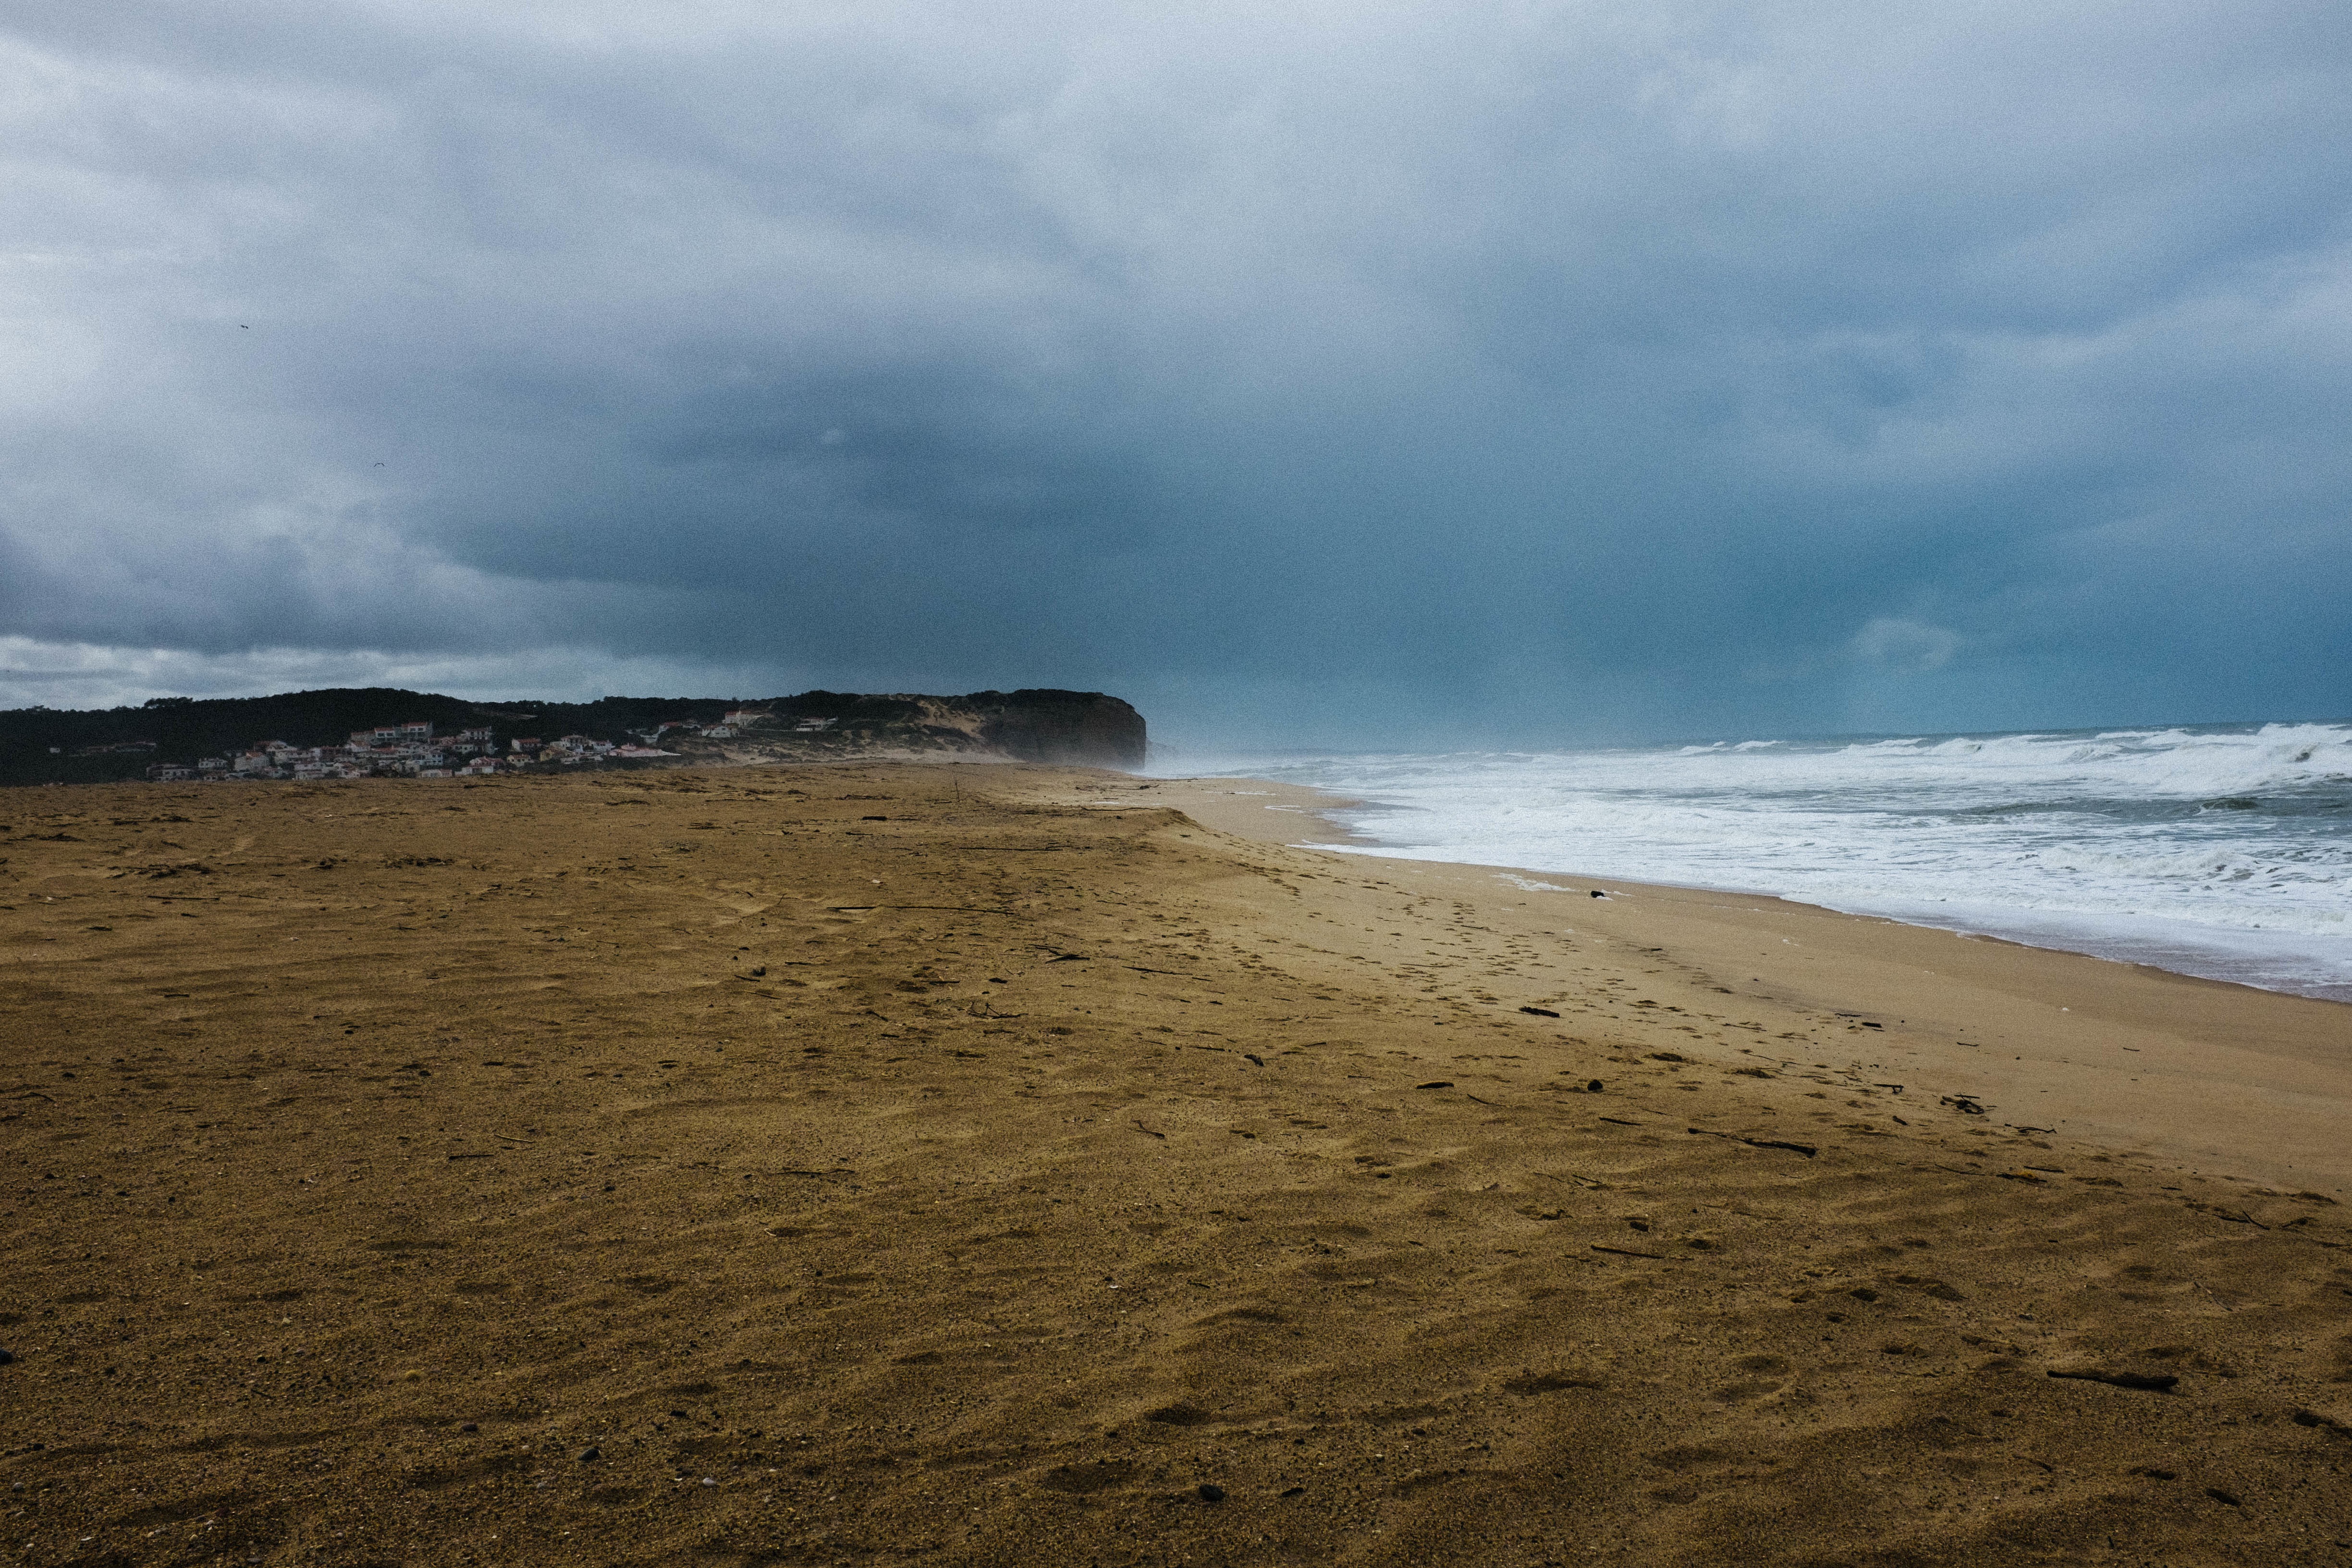
beach, sea, coast, sand, rock, ocean, horizon, cloud, sky, shore, wave, cliff, bay, terrain, body of water, cape, wind wave